Roland Mesnier

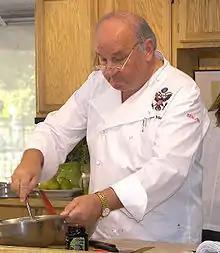
Mesnier does a cooking demonstration at the 2007 Texas Book Festival

Roland Mesnier (July 8, 1944 – August 26, 2022) was a French-born American pastry chef and culinary writer. His creations during his twenty-five years as Executive Pastry Chef (1980–2004) at the White House earned him the reputation of a creative genius.